So You Want to Talk About Race

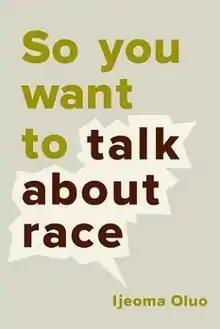
Front cover

So You Want to Talk About Race is a 2018 non-fiction book by Ijeoma Oluo. Each chapter title is a question about race in contemporary America. Oluo outlines her opinions on the topics, as well as advice about how to talk about the issues. The book received positive critical reception, with renewed interest following the May 2020 murder of George Floyd, after which the book re-entered "The New York Times" Best Seller list.